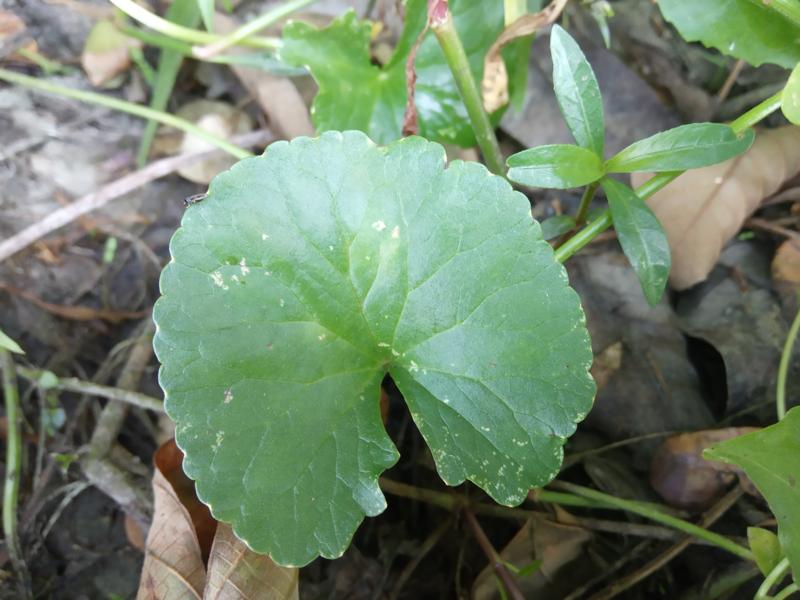
Weed species: Centella asiatica